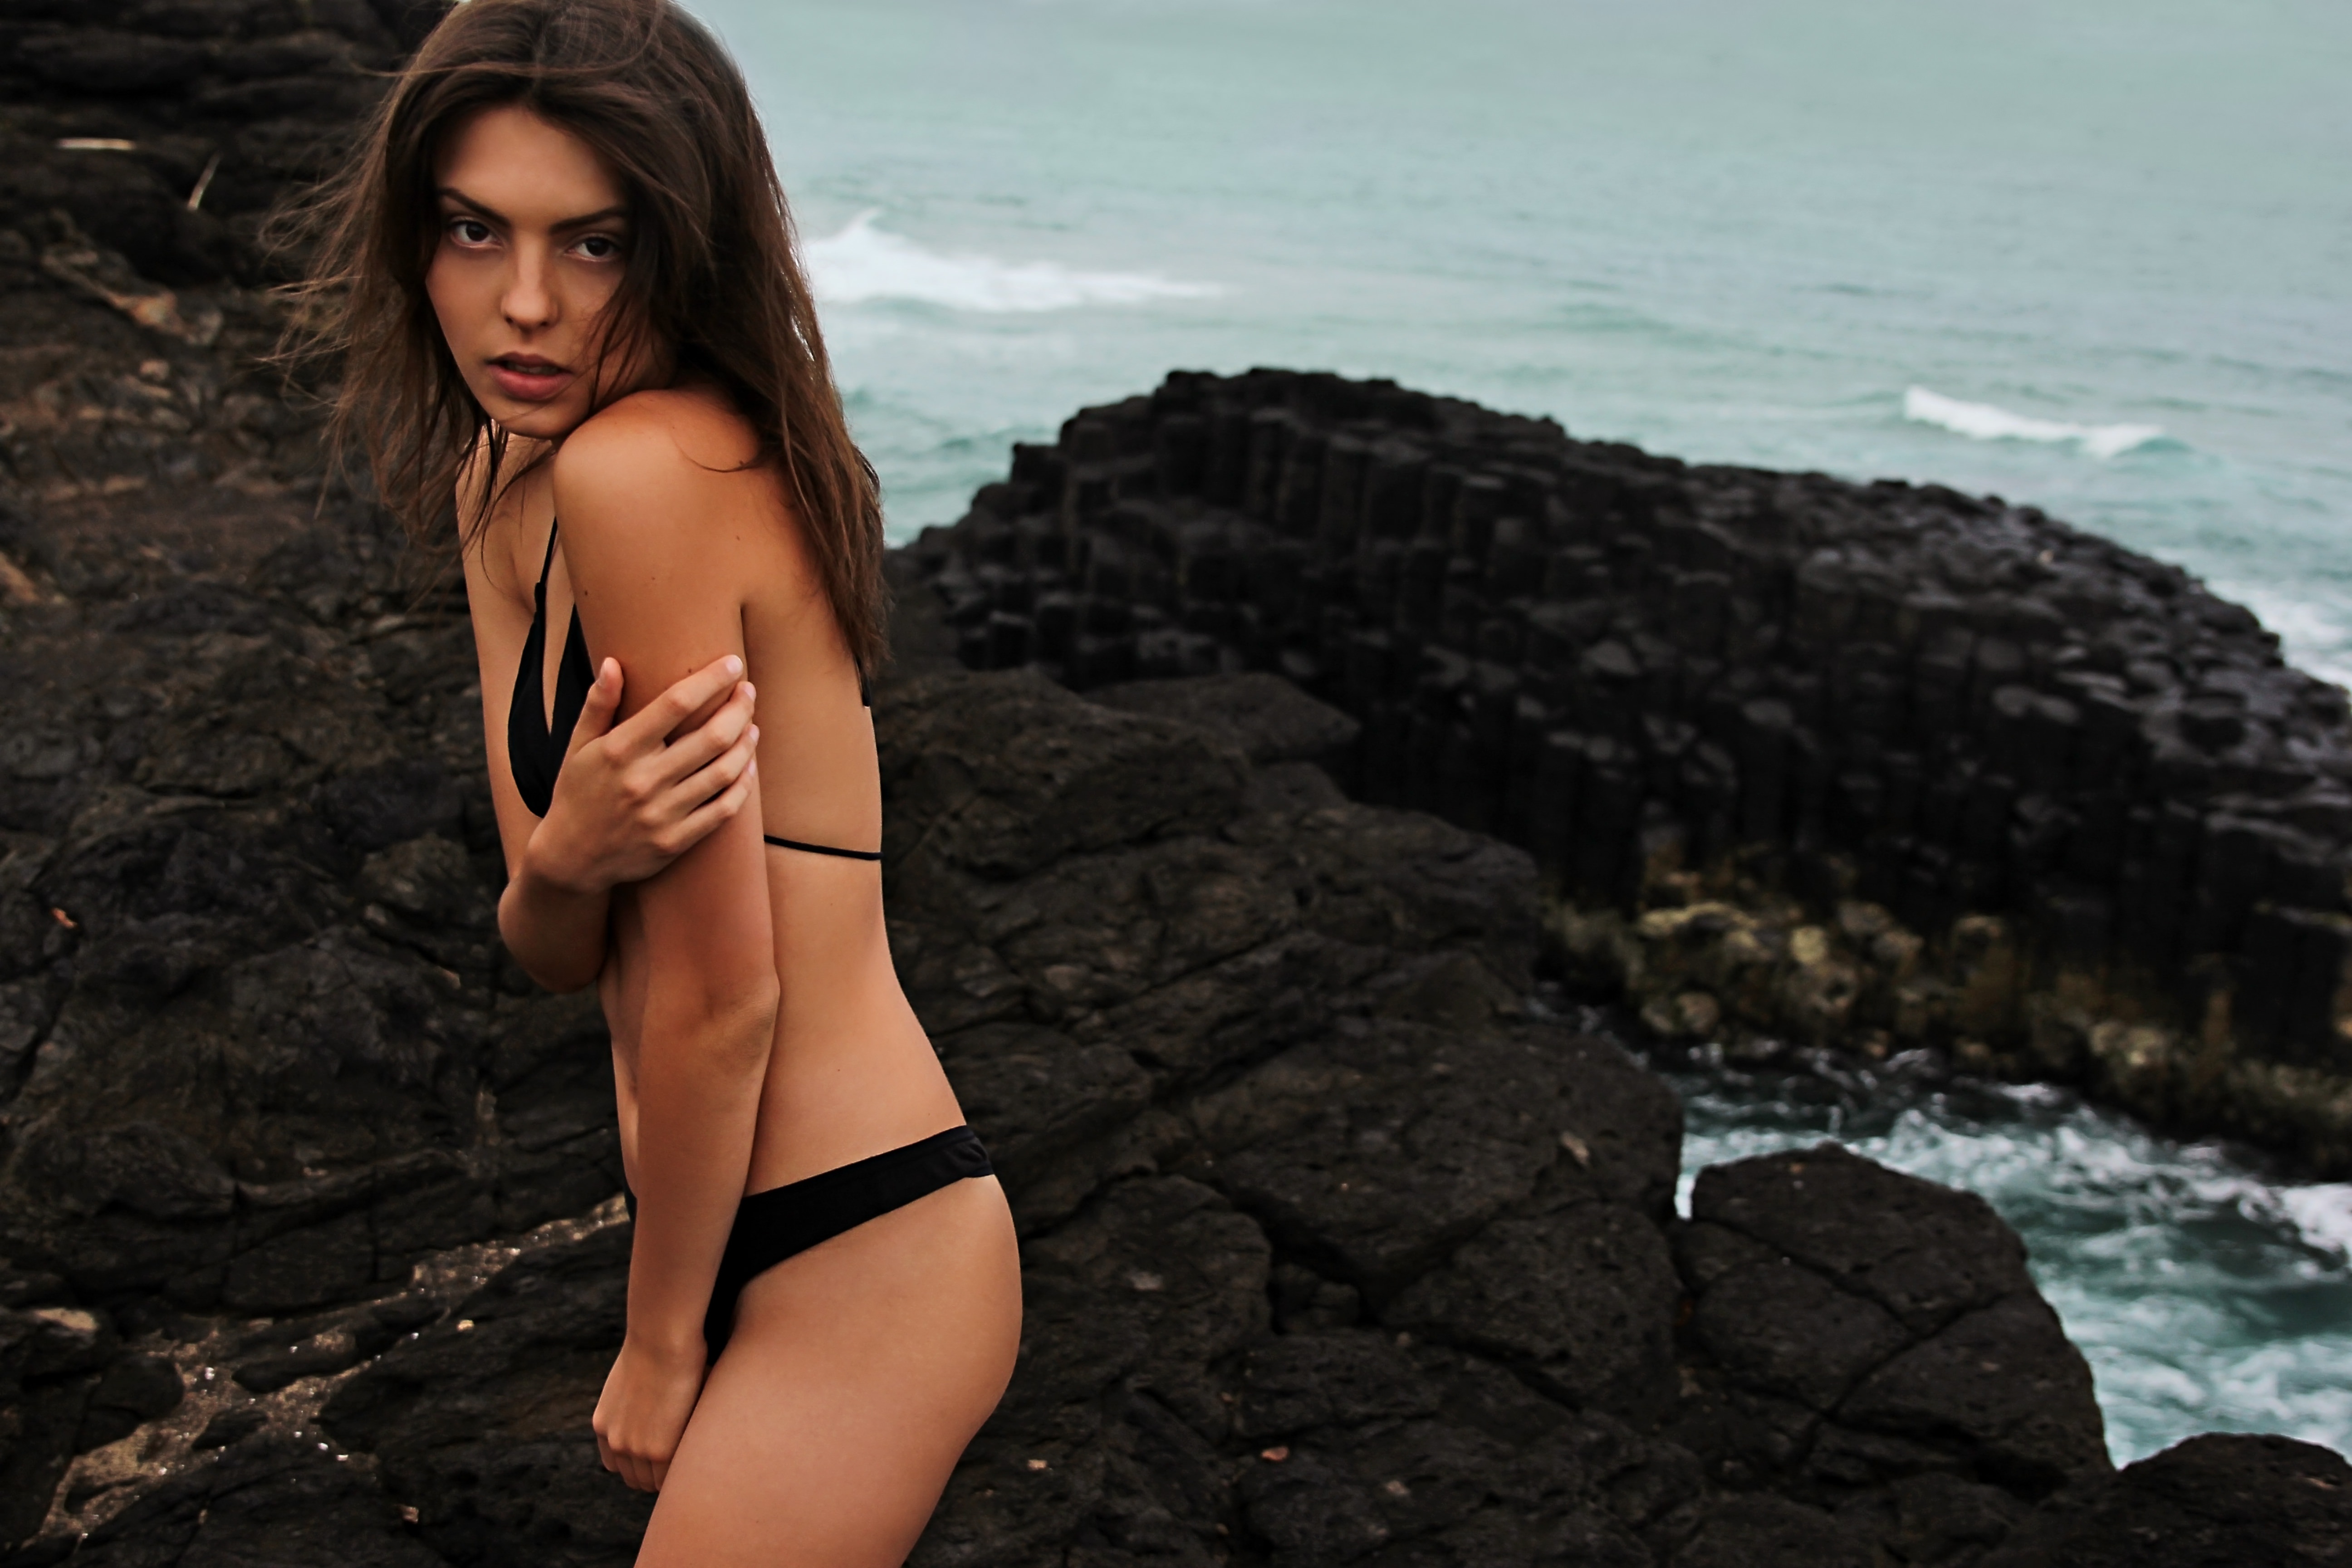
beach, sea, water, ocean, girl, woman, hair, photography, leg, model, clothing, seashore, hairstyle, bikini, swimwear, long hair, black hair, rocks, swimsuit, beauty, beautiful, sexy, image, photo shoot, art model, supermodel